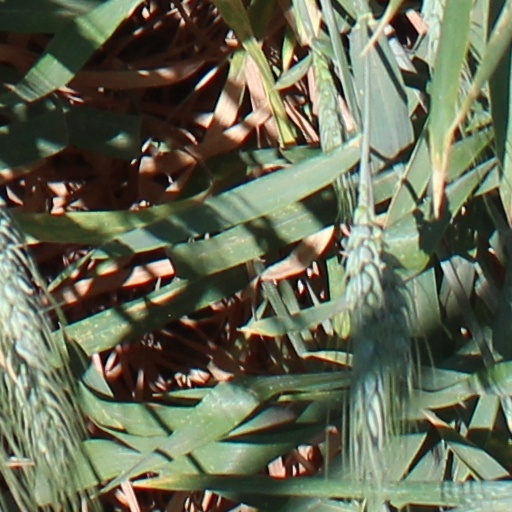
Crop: wheat